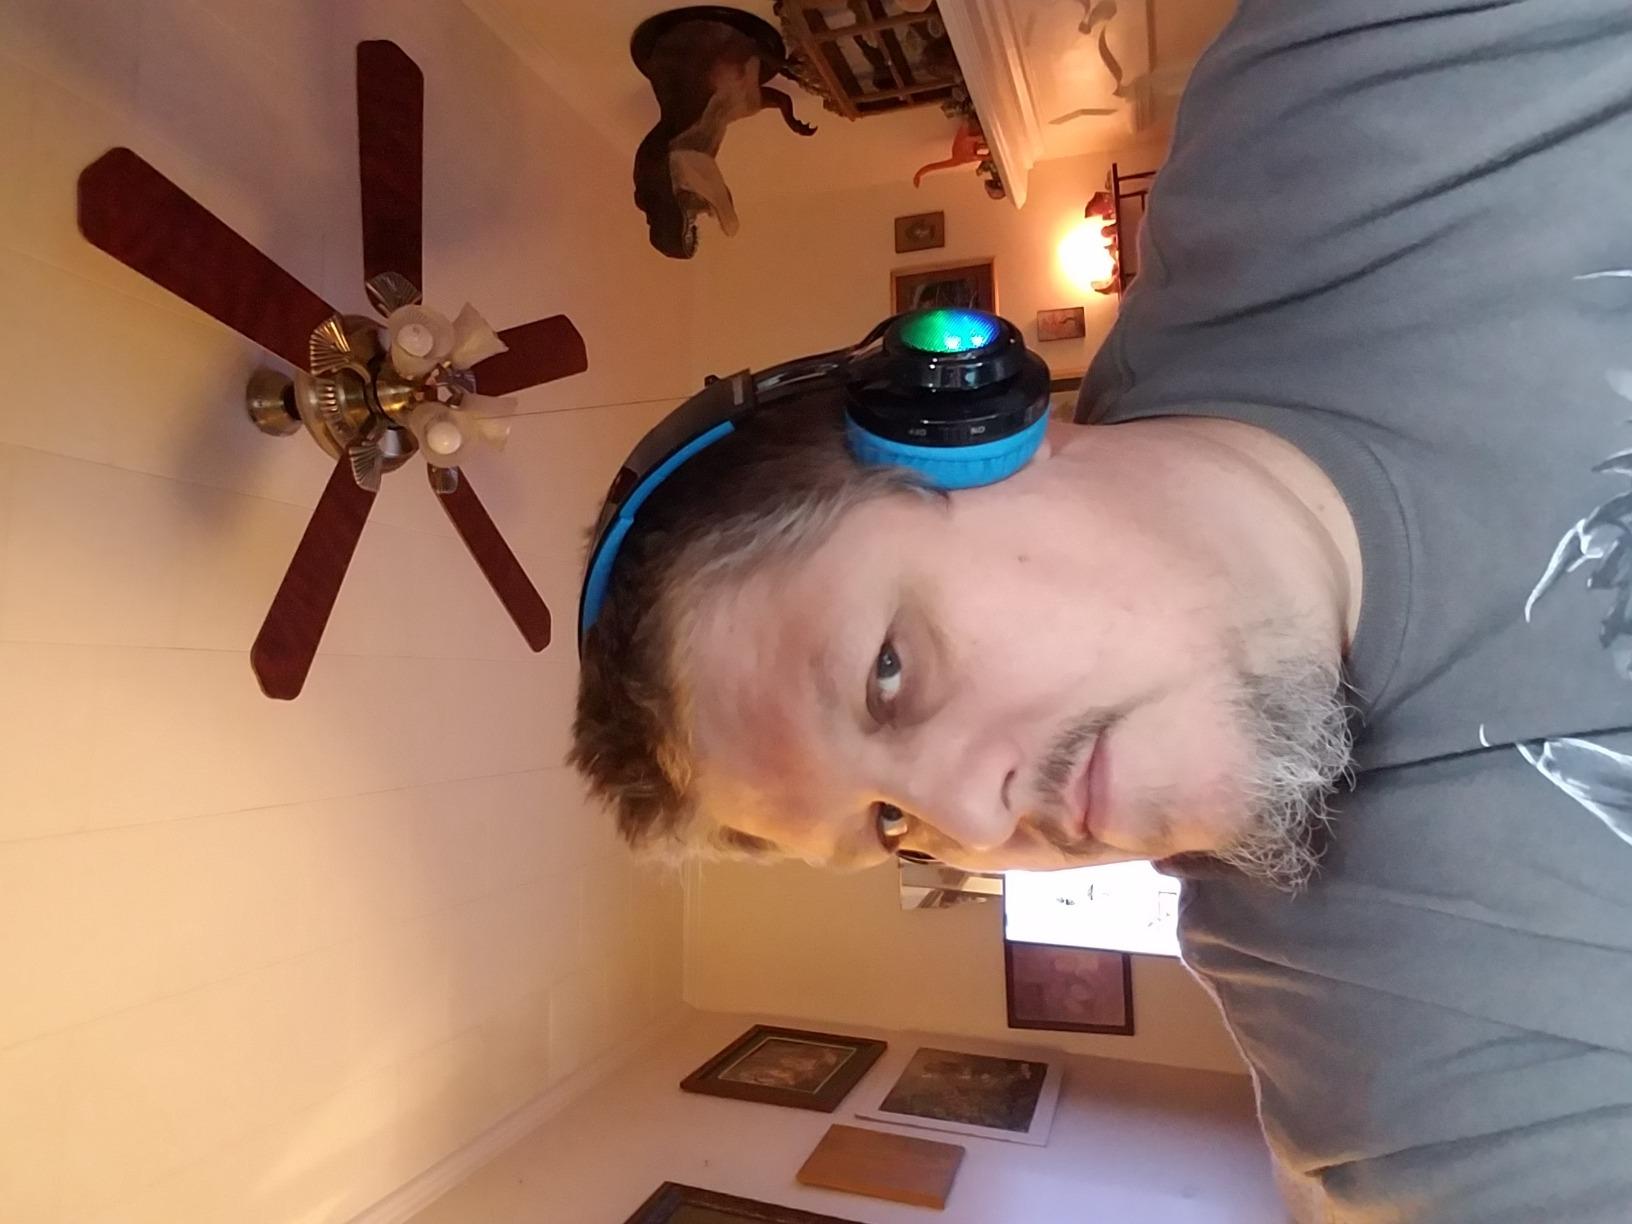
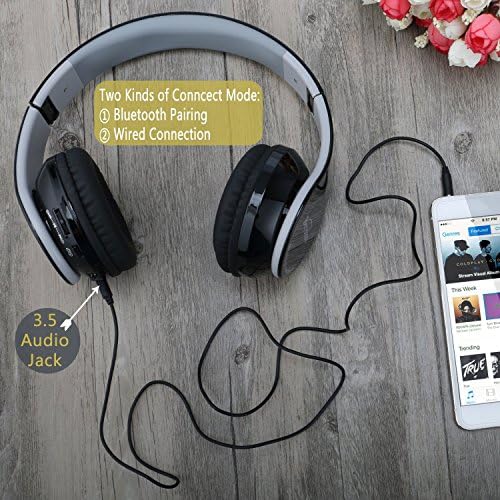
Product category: headphones
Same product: no